2022 Gasparilla Bowl

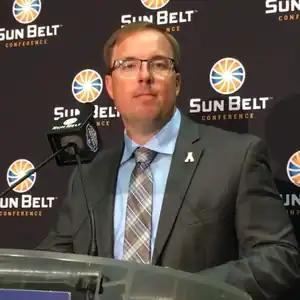
Missouri head coach Eliah Drinkwitz pictured in 2019

Missouri finished their regular season with a 6–6 record, winning their final two games to become bowl eligible. They faced three ranked teams during the season, defeating South Carolina while losing to Georgia and Tennessee.